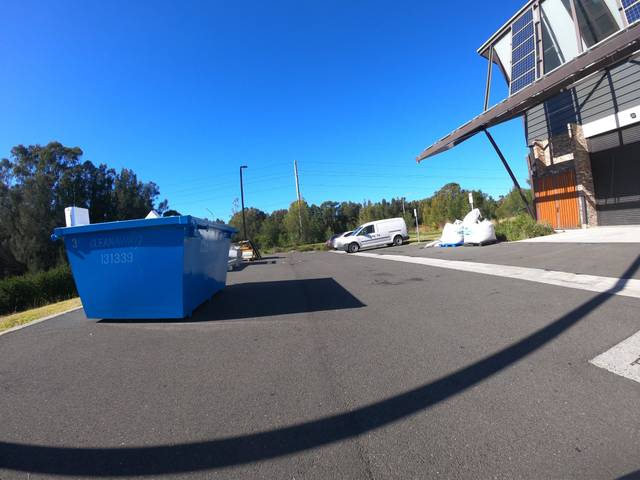
Region: Australia
Coordinates: -34.4, 150.9